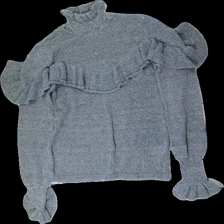
View: front
Type: Sweater
Category: Ladies
Brand: Gina Tricot
Colors: Grey
Material: 100% acrylic
Cut: Regular, Turtle neck
Size: XS
Season: All
Smell: Minor
Holes: Minor
Damage: hole near neck
Damage location: top left
Price range: <50
Recommended usage: Export
Comment: detergent smell